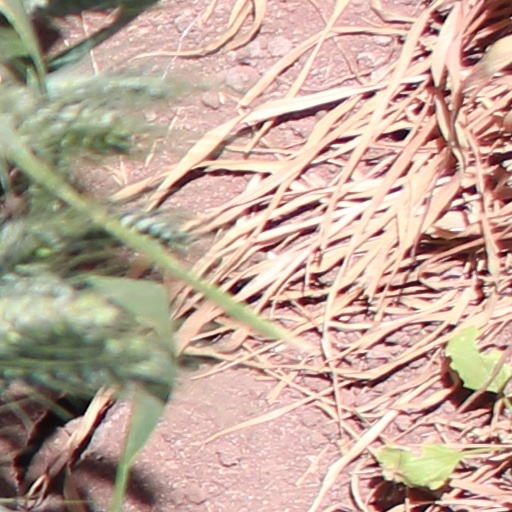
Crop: wheat